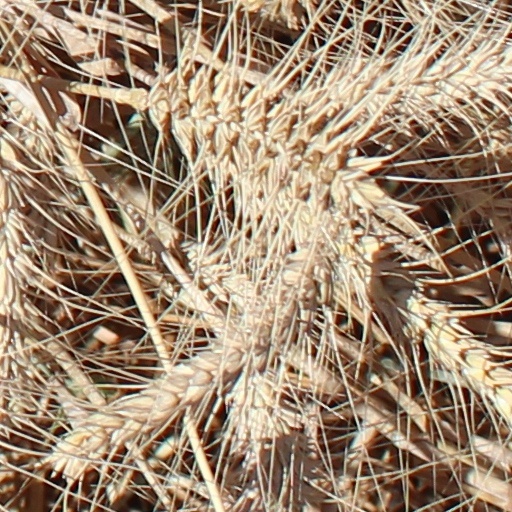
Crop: wheat